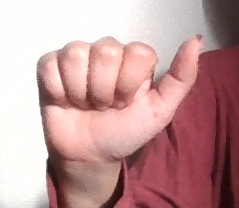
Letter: dhad